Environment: real
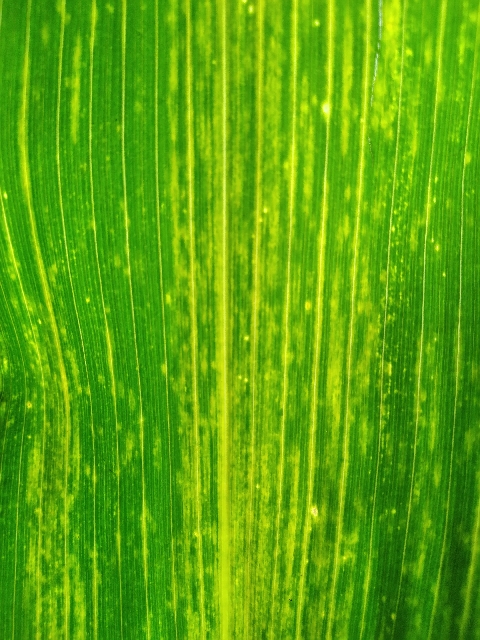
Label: lethal_necrosis